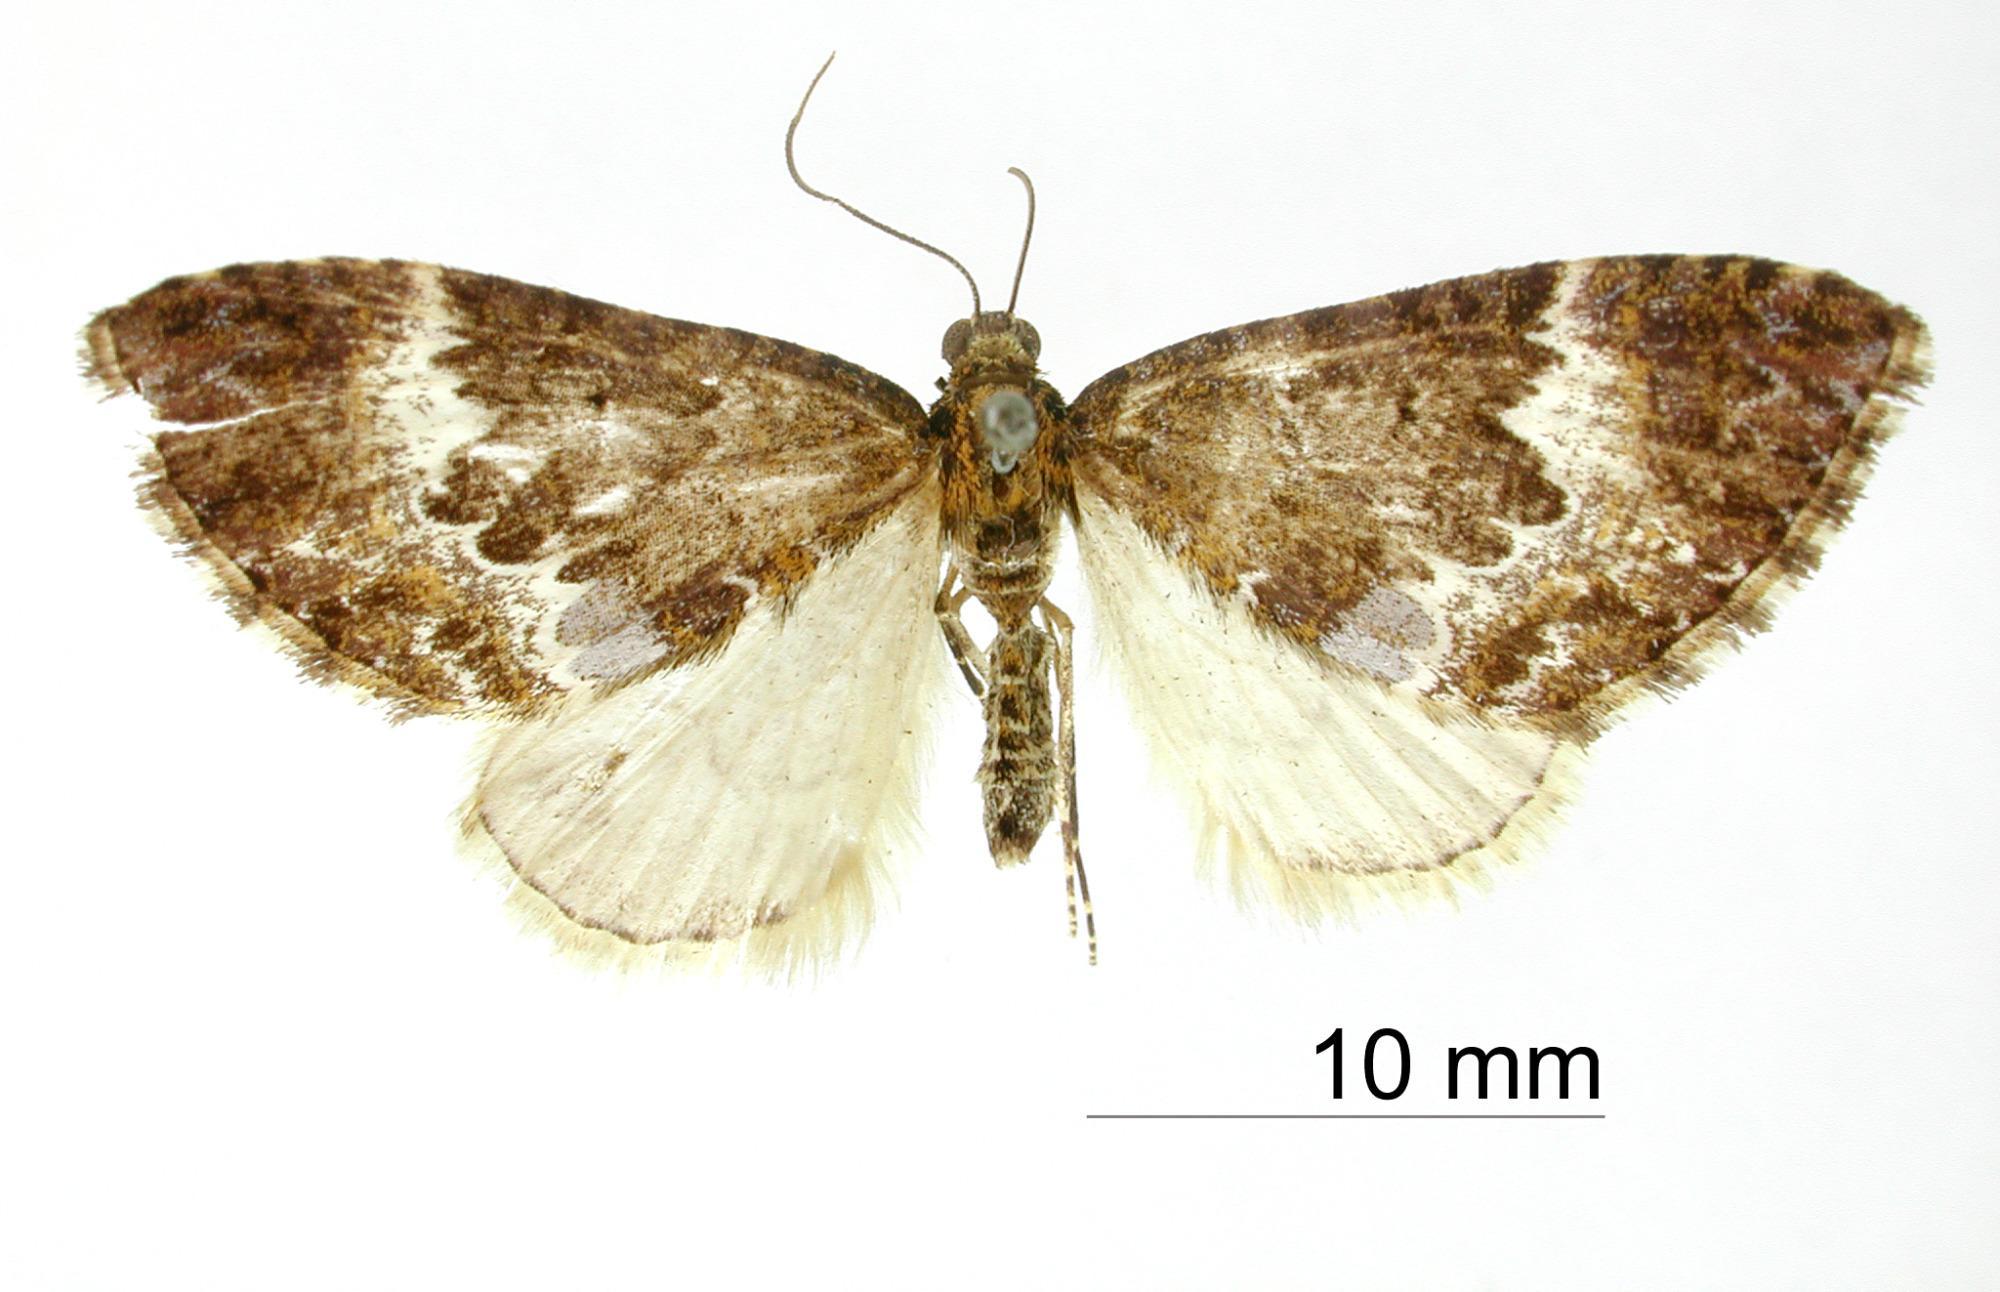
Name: Perizoma coeruleopicta
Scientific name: Perizoma coeruleopicta Warren, 1908
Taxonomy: Animalia, Arthropoda, Insecta, Lepidoptera, Geometridae, Larentiinae
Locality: Peru